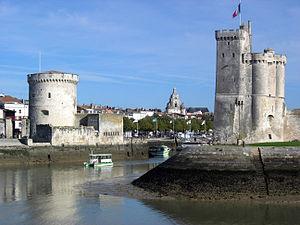
L'histoire du département de la Charente-Maritime, en tant qu'entité administrative, commence le 22 décembre 1789 par un décret de l'Assemblée constituante. Ce dernier n'entre cependant en vigueur que quelques mois plus tard, le 4 mars 1790. Fondé sur des considérations géographiques — le cours inférieur de la Charente — le département est alors nommé « Charente-Inférieure », appellation conservée jusqu'en 1941, date à laquelle il prendra le nom de « Charente-Maritime », dénomination soulignant sa situation sur le littoral atlantique.
Le département de la Charente-Maritime, qui fait partie de la région Nouvelle-Aquitaine dont la capitale régionale est Bordeaux, est subdivisé en 5 arrondissements administratifs, lesquels sont découpés en 51 cantons, encadrant 472 communes.
Le Monument préféré des Français est une émission de télévision française produite par Morgane Productions, présentée par Stéphane Bern et diffusée sur France 2. Les internautes doivent désigner par un vote en ligne leur monument préféré. Les monuments sont tous des édifices appartenant au patrimoine culturel bâti. Les époques concernées sont très variées, allant de la Préhistoire à l'architecture contemporaine.
La Charente-Maritime est un département français situé dans le Sud-Ouest de la France et dans la moitié nord de la région Nouvelle-Aquitaine. Il appartient géographiquement au « Midi atlantique ». Ce département est divisé en cinq arrondissements, et porte le numéro 17 dans la numérotation départementale française. Sa préfecture est La Rochelle et ses habitants s'appellent les Charentais-Maritimes.